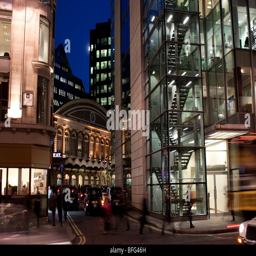
a city and surrounding architecture at night - blurred people